Franz Wagner

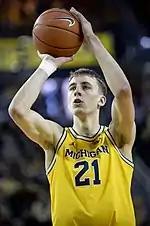
Wagner in 2019

On October 21, 2019, Wagner fractured his right wrist and was expected to miss four to six weeks. He made his season debut for the Wolverines on November 27, 2019, and finished the game with six points, three rebounds, and one block in 23 minutes in an 83–76 victory over Iowa State in the quarterfinals of the Battle 4 Atlantis. On December 6, Wagner posted a career-high 18 points in a 103–91 victory over Iowa in its Big Ten Conference season opener, as Michigan had six double-digit scorers, including all five starters. On March 1, 2020, Wagner posted 18 points and 10 rebounds for his first career double-double in a 63–77 loss to Ohio State. Following the regular season, he was named to the 2020 Big Ten All-Freshman team.